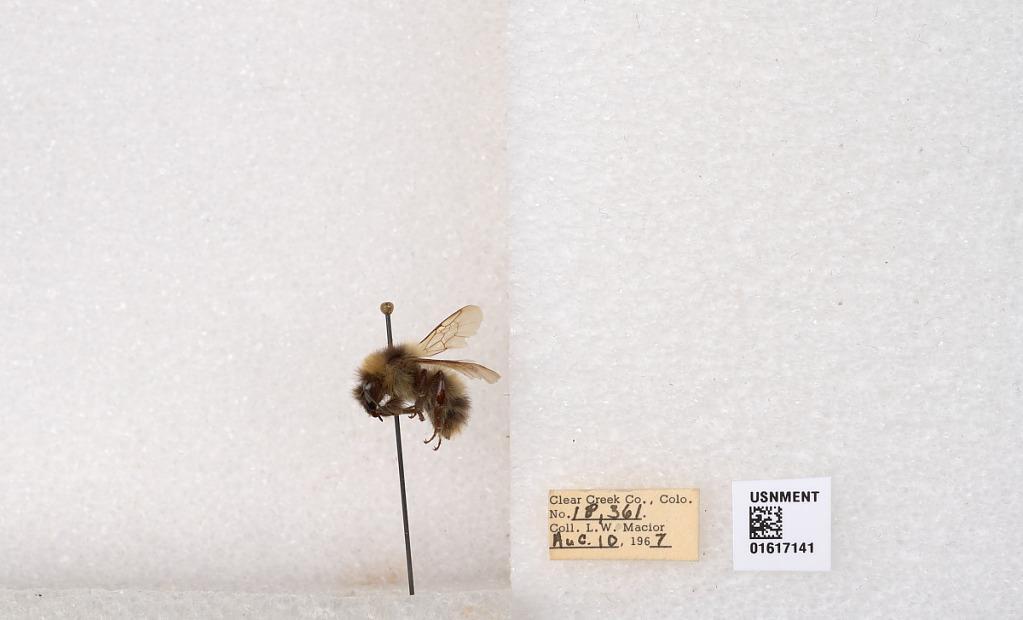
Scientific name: Bombus kirbyellus
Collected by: L. Macior
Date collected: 1967-8-10
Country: United States
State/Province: Colorado
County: Clear Creek
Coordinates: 39.6891, -105.644